Terror-Creatures from the Grave

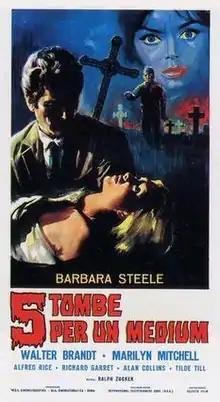
Italian theatrical release poster

Terror-Creatures from the Grave is a 1965 horror film directed by Domenico Massimo Pupillo. The film was an international co-production between Italy and the United States through M.B.S. Cinematografica, G.I.A. Cinematografica and International Entertainment Corp.